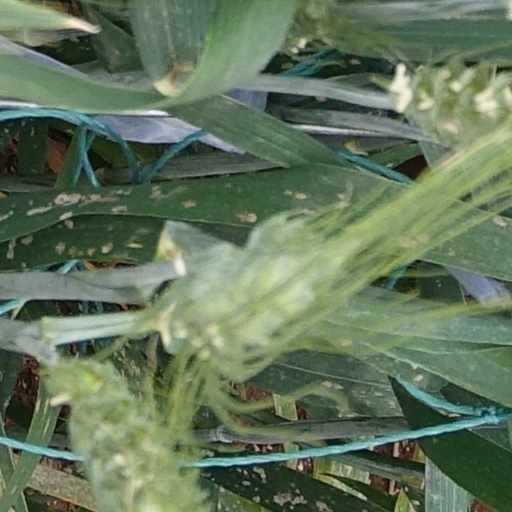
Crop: wheat